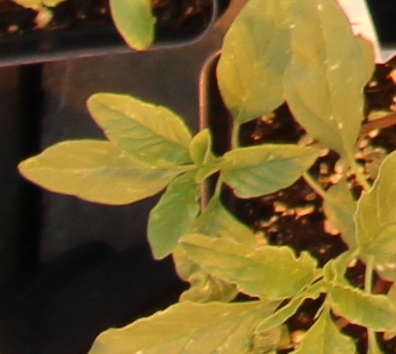
Label: Waterhemp